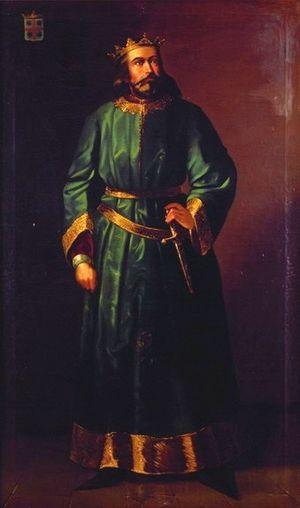
Cet article dresse la liste chronologique des souverains du royaume de Navarre.